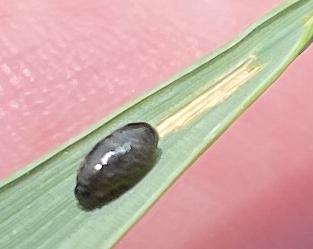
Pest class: cereal_leaf_beetle